Tahiti Trot

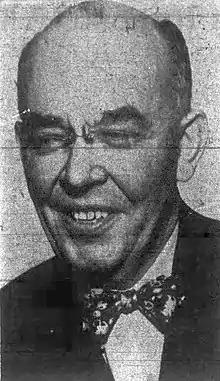
Nikolai Malko "(pictured here in 1946)" proposed an orchestral arrangement of "Tea for Two" as a bet to Shostakovich

In his memoirs, Nicolai Malko recalled first hearing Vincent Youmans' "Tea for Two" at the Meyerhold Theatre in Moscow in 1927: